Gravenstein

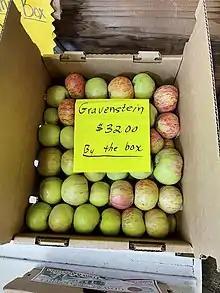
Estate grown Gravenstein for sale at Gowan's Oak Tree Fruit Stand in Philo, California.

In the United States, Gravensteins are found most widely on the west coast, and in particular, around the Sonoma County, California, town of Sebastopol. Luther Burbank praised the apple, "It has often been said that if the Gravenstein could be had throughout the year, no other apple need be grown."